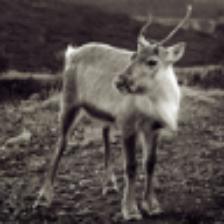
Label: NonHuman